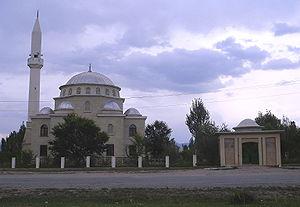
Kotchkor est une ville du Kirghizistan qui se trouve dans une région de haute montagne de la province de Naryn. Elle ne doit pas être confondue avec la ville de Kotchkor-Ata, plus au sud à la frontière de l'Ouzbékistan. Kotchkor est le chef-lieu administratif du district de Kotchkor. Sa population estimée était d'environ 14 000 habitants en 2012 avec les villages environnants qui dépendent de la municipalité.